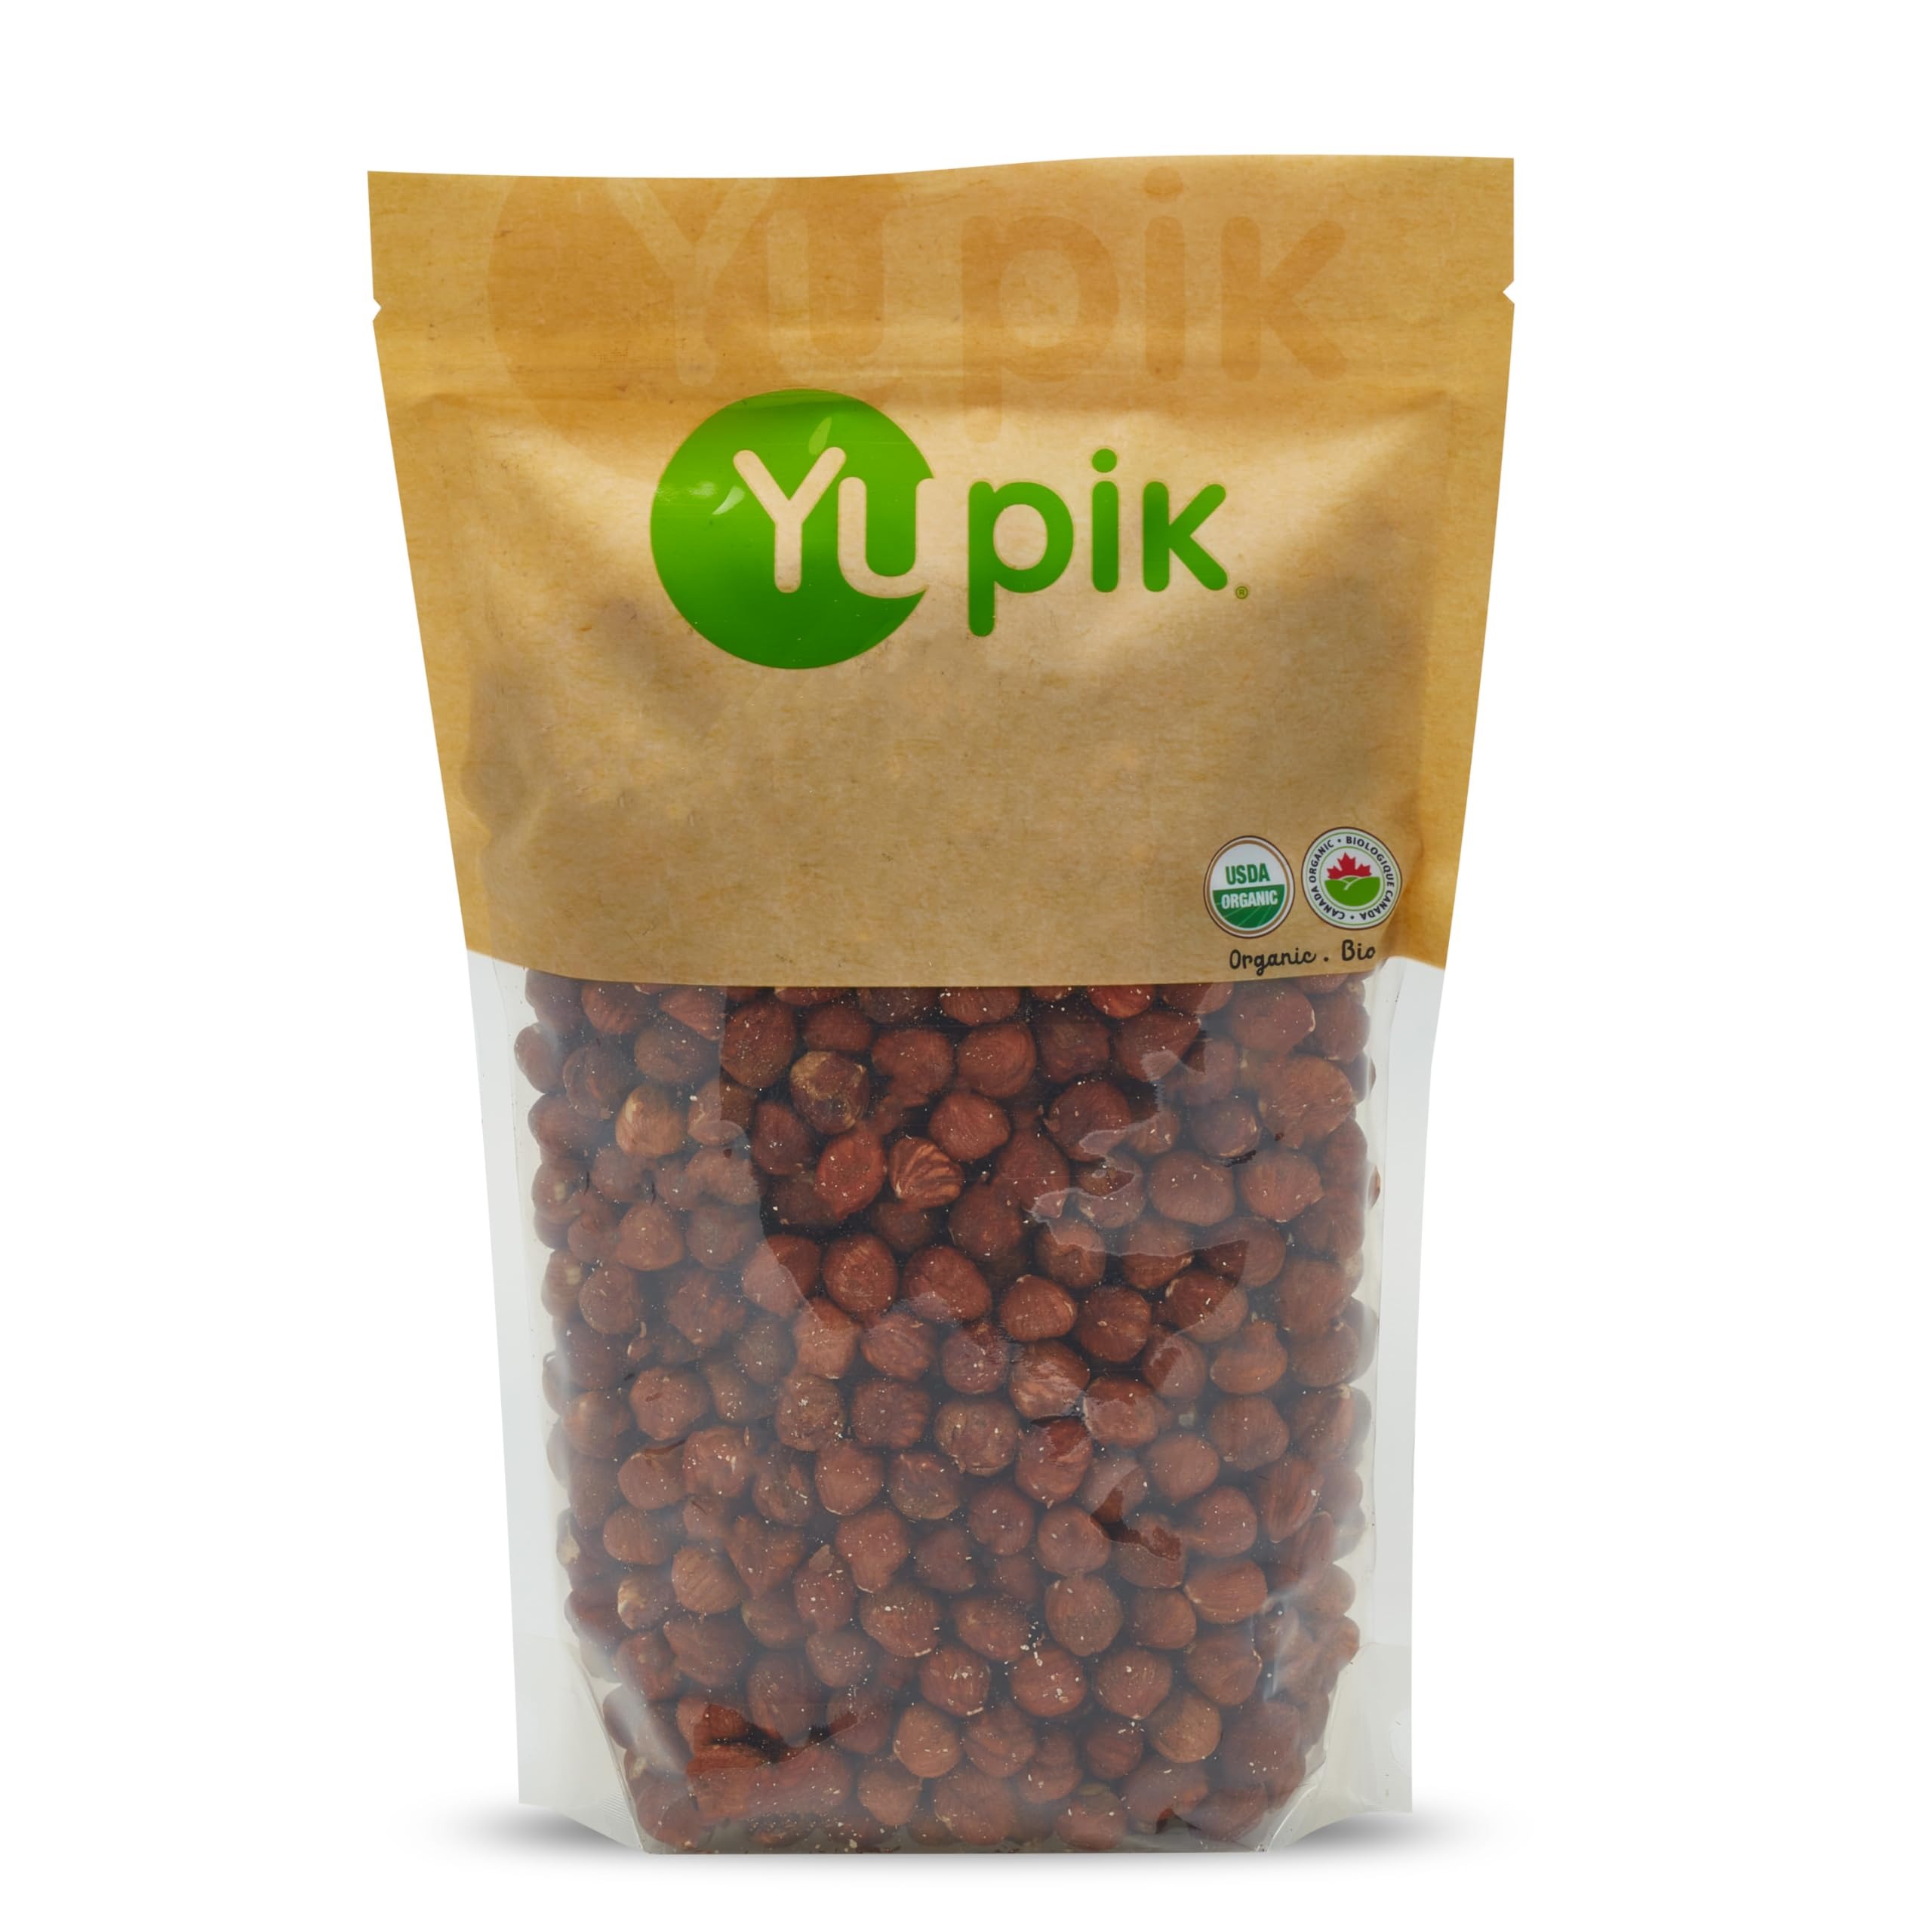
Item Name: Yupik Organic Raw Hazelnuts, 2.2 lb (35.2 oz), Gluten-Free, Non-GMO, Kosher, Vegan, Raw Nuts, Filberts, Whole Hazelnuts With Skin, Unsalted, Unroasted, Oil-Free, Source of Fiber & Iron
Bullet Point 1: Non-GMO, sulfite-free, vegetarian, vegan and all-natural
Bullet Point 2: A good source of fiber
Bullet Point 3: A delicious, crunchy snack that can also be used in recipes or topping food
Bullet Point 4: Keep cool and dry
Bullet Point 5: Certified: organic and Kosher
Value: 35.2
Unit: Ounce

Price: 31.24